The Dream (1931 film)

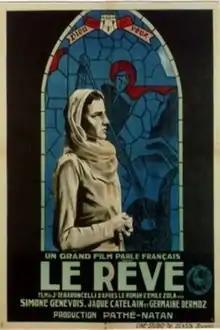

The Dream (French: Le rêve) is a 1931 French drama film directed by Jacques de Baroncelli and starring Simone Genevois, Jaque Catelain and Jean Joffre. It is based on the 1888 novel of the same title by Emile Zola. It was shot at Pathé's Joinville Studios in Paris. The film's sets were designed by the art director Robert Gys.